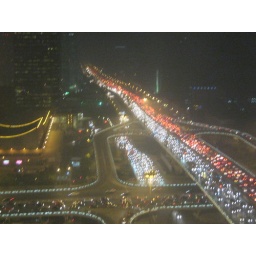
View from office window around 6:00 pm